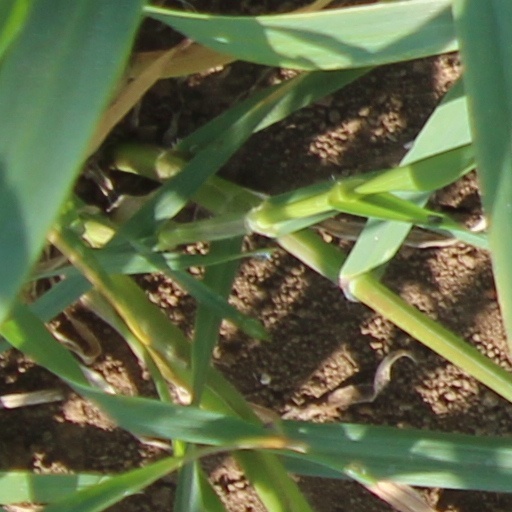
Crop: wheat